New York State Route 33

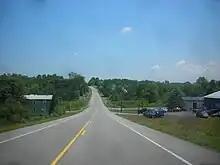
Eastbound on Walworth–Marion Road (former NY 33) near Walworth

At the same time, the route was extended east through Rochester to the Wayne County town of Marion to the east. It was routed along West Main Street and East Avenue from NY 31 in Rochester to Penfield Road in Brighton, overlapping NY 15 (now NY 96) from downtown Rochester to Brighton. NY 33 broke from NY 15 at Penfield Road and continued generally eastward on Penfield, Walworth–Penfield, and Walworth–Marion Roads through Brighton, Penfield and Walworth to Marion, where it ended at an intersection with NY 21. The route was cut back to its current eastern terminus at the end of a brief over lap of NY 31 in downtown Rochester on January 1, 1949, at which time the portion of NY 33's former routing east of NY 96 in Brighton was redesignated as NY 441.